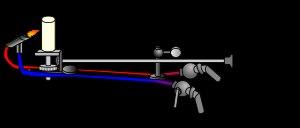
La lumière oxhydrique dite également lumière Drummond est émise par un bloc de matière réfractaire porté à l'incandescence par la flamme d'un chalumeau oxhydrique. Ce procédé, permettant d'obtenir une lumière très vive a été développé par Goldsworthy Gurney en 1823. Cette source lumineuse fut ensuite utilisée par un officier de la marine britannique Thomas Drummond, lors d'une mission topographique. Drummond remplaça l'argile utilisée par Gurney par de la chaux afin d'obtenir une lumière encore plus vive. Comme « chaux », se dit « lime » en anglais et « lumière », « light », les anglophones nomment cette lumière « limelight ».